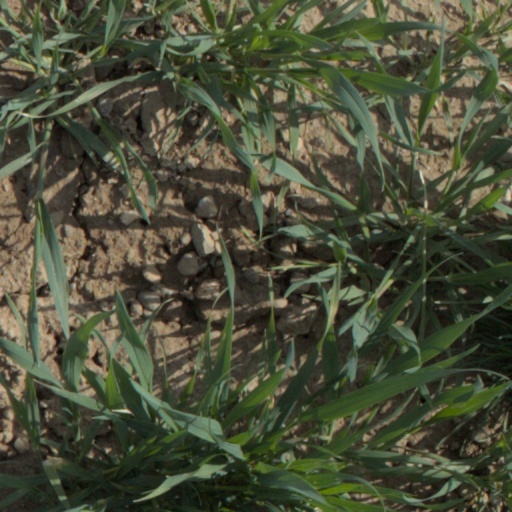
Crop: wheat